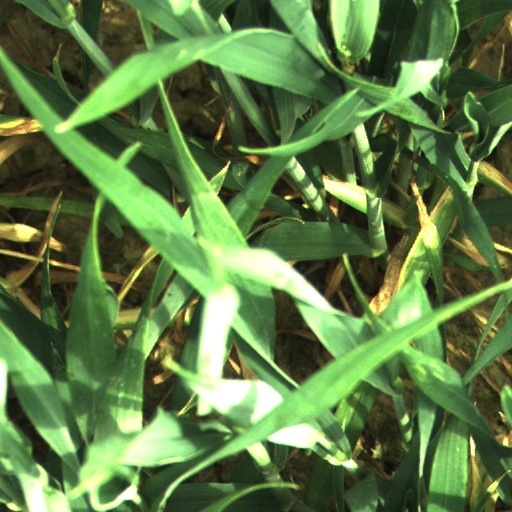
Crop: wheat